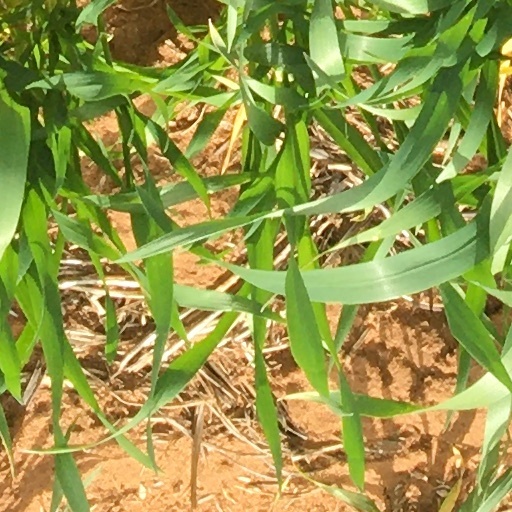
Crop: wheat